Wadham College, Oxford

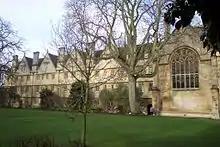
Back quad

Restored and reshaped following the Second World War, the present Gardens are divided into the Warden's Garden, the Fellows' Private Garden and the Fellows' Garden, together with the Cloister Garden (originally the cemetery) and the White Scented Garden.